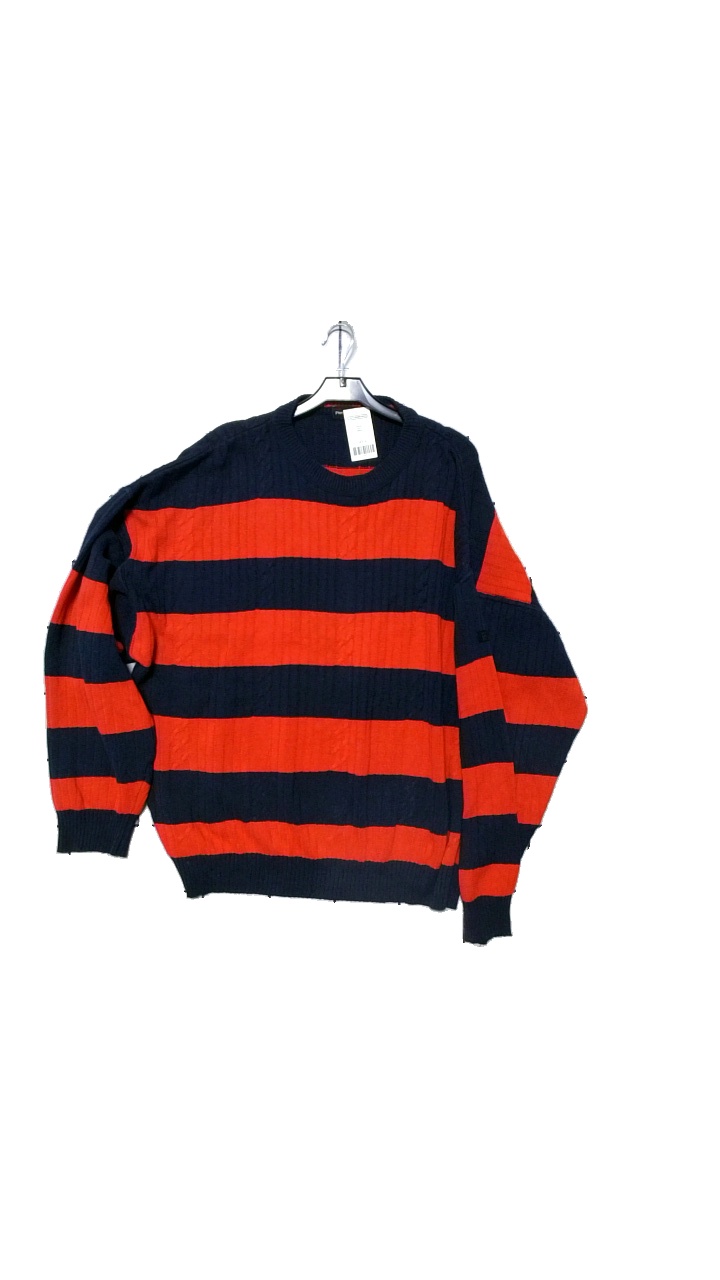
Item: Sweater (Men)
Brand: Pierre Cardin Paris
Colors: Blue, Red
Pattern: Striped
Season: Winter
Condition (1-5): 4
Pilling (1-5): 4
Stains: Minor
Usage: Reuse
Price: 150-250